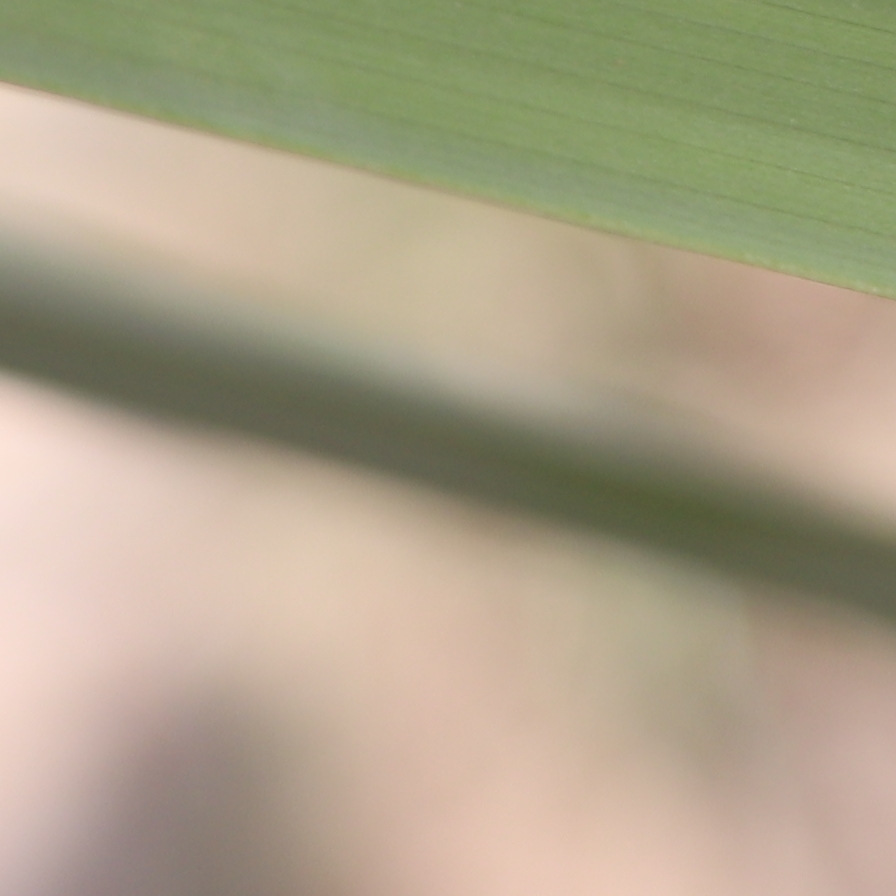
Label: Healthy